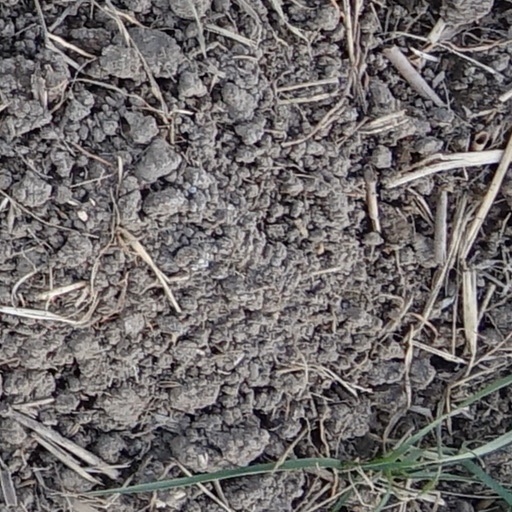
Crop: wheat